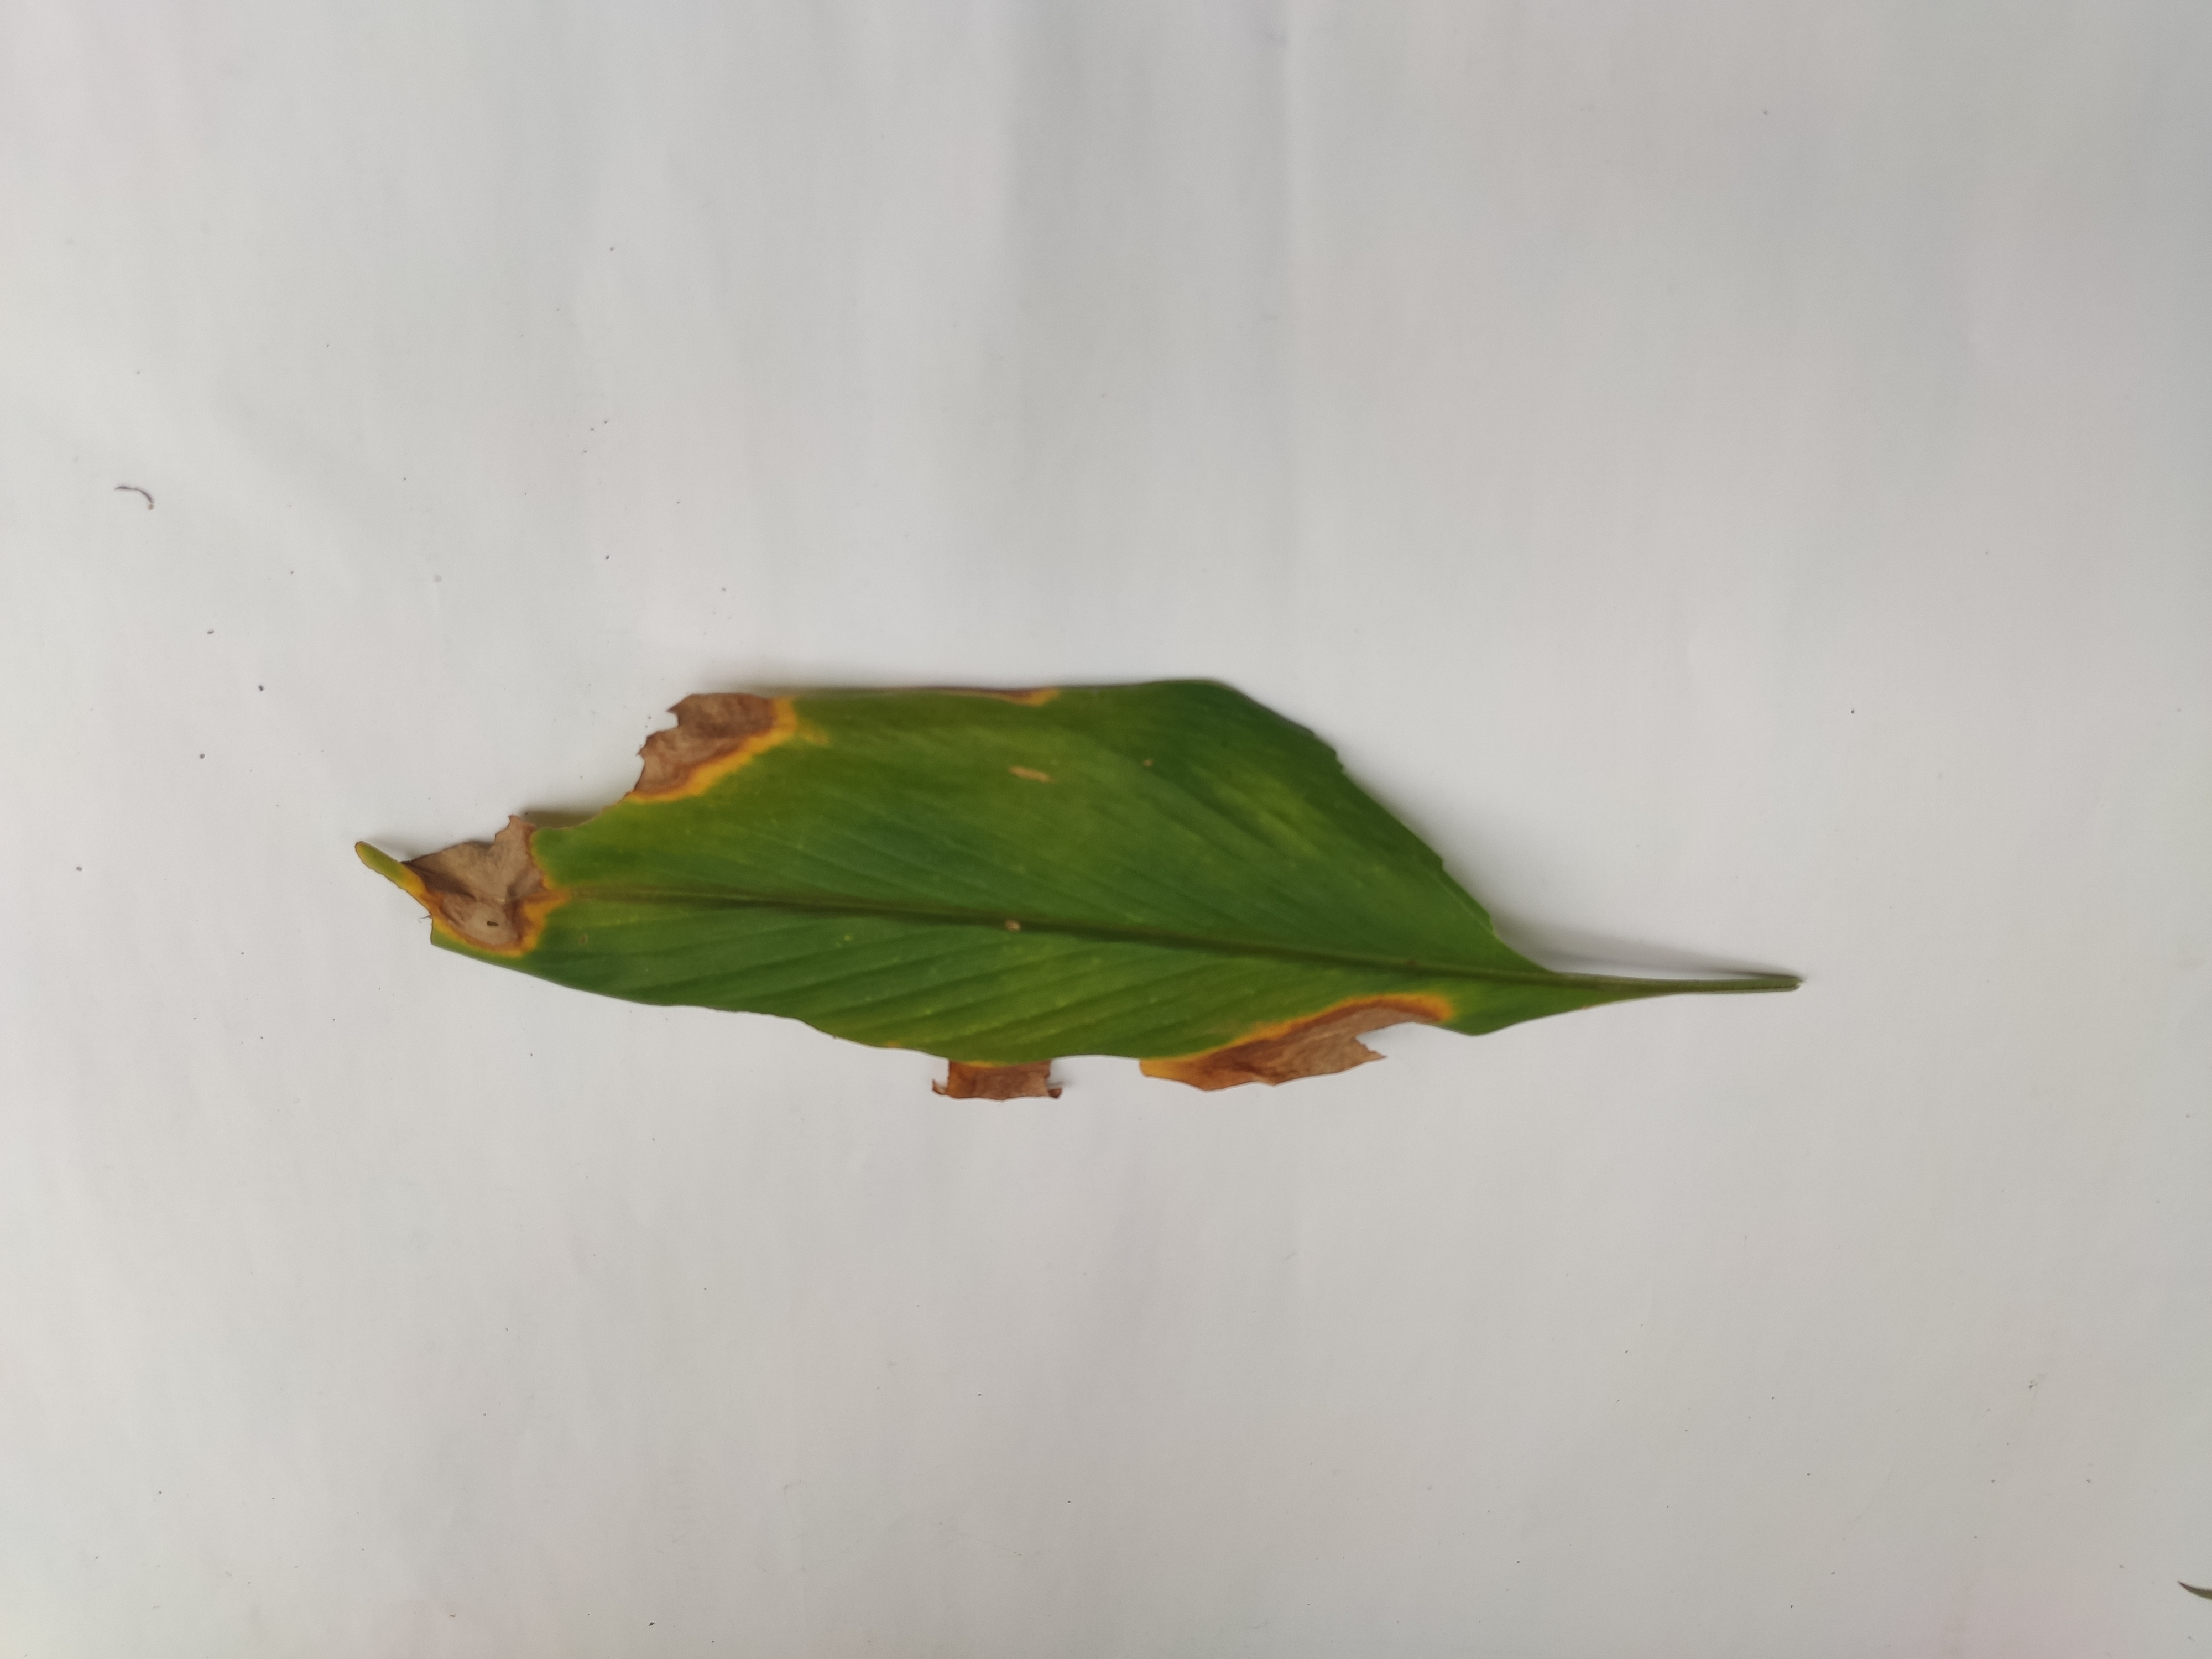
Label: Blotch